Château-Gaillard station

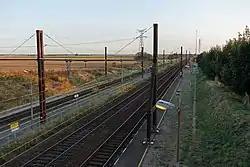
Château-Gaillard railway

Château-Gaillard is a railway station in Château-Gaillard near Santilly, Centre-Val de Loire, France. The station was opened on 5 May 1843, and is located on the Paris–Bordeaux railway line, about 95 km outside Paris.